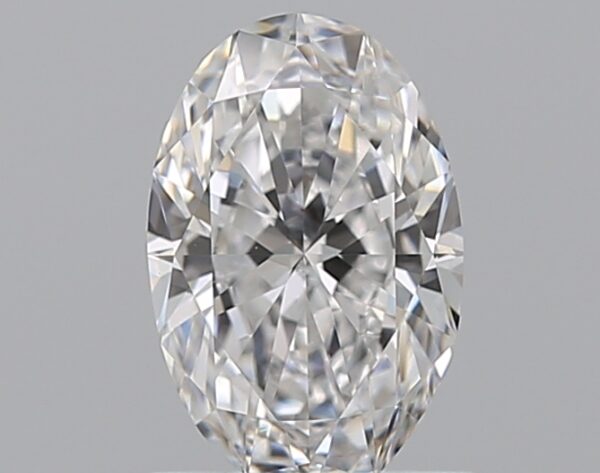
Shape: oval
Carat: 0.76
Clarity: VVS1
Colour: D
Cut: EX
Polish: VG
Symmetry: VG
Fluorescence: N
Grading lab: GIA
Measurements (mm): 7.59 x 4.96 x 3.01